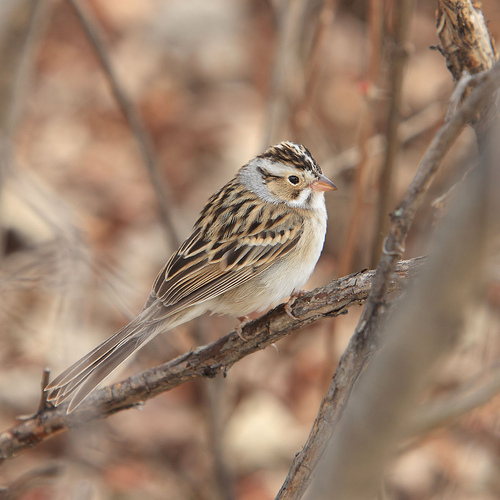
this bird has a pronounced breast and has a beautiful brown and white patterned coloring.
this is a bird with a white belly and a black and brown back.
bird has brown body feathers, brown breast feathers, and brown beaka bird with a pointed orange bill white eyebrow and black and brown spots down its back.
the bird has a white belly with brown striped wings, head and tail.
a small brown bird, with black stripes on the wings, back and crown, with a short bill.
this bird has wings that are brown and has a white bellythe bird is small with a pointed bill, and the breast is white.
this bird is brown with white and has a very short beak.
this bird has a brown body with black streaks and a white underbelly.
Species: Clay Colored Sparrow